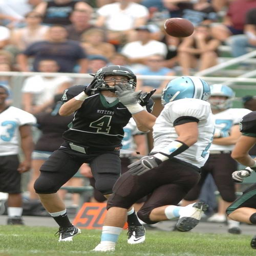
week - photos vs. football game in a city .